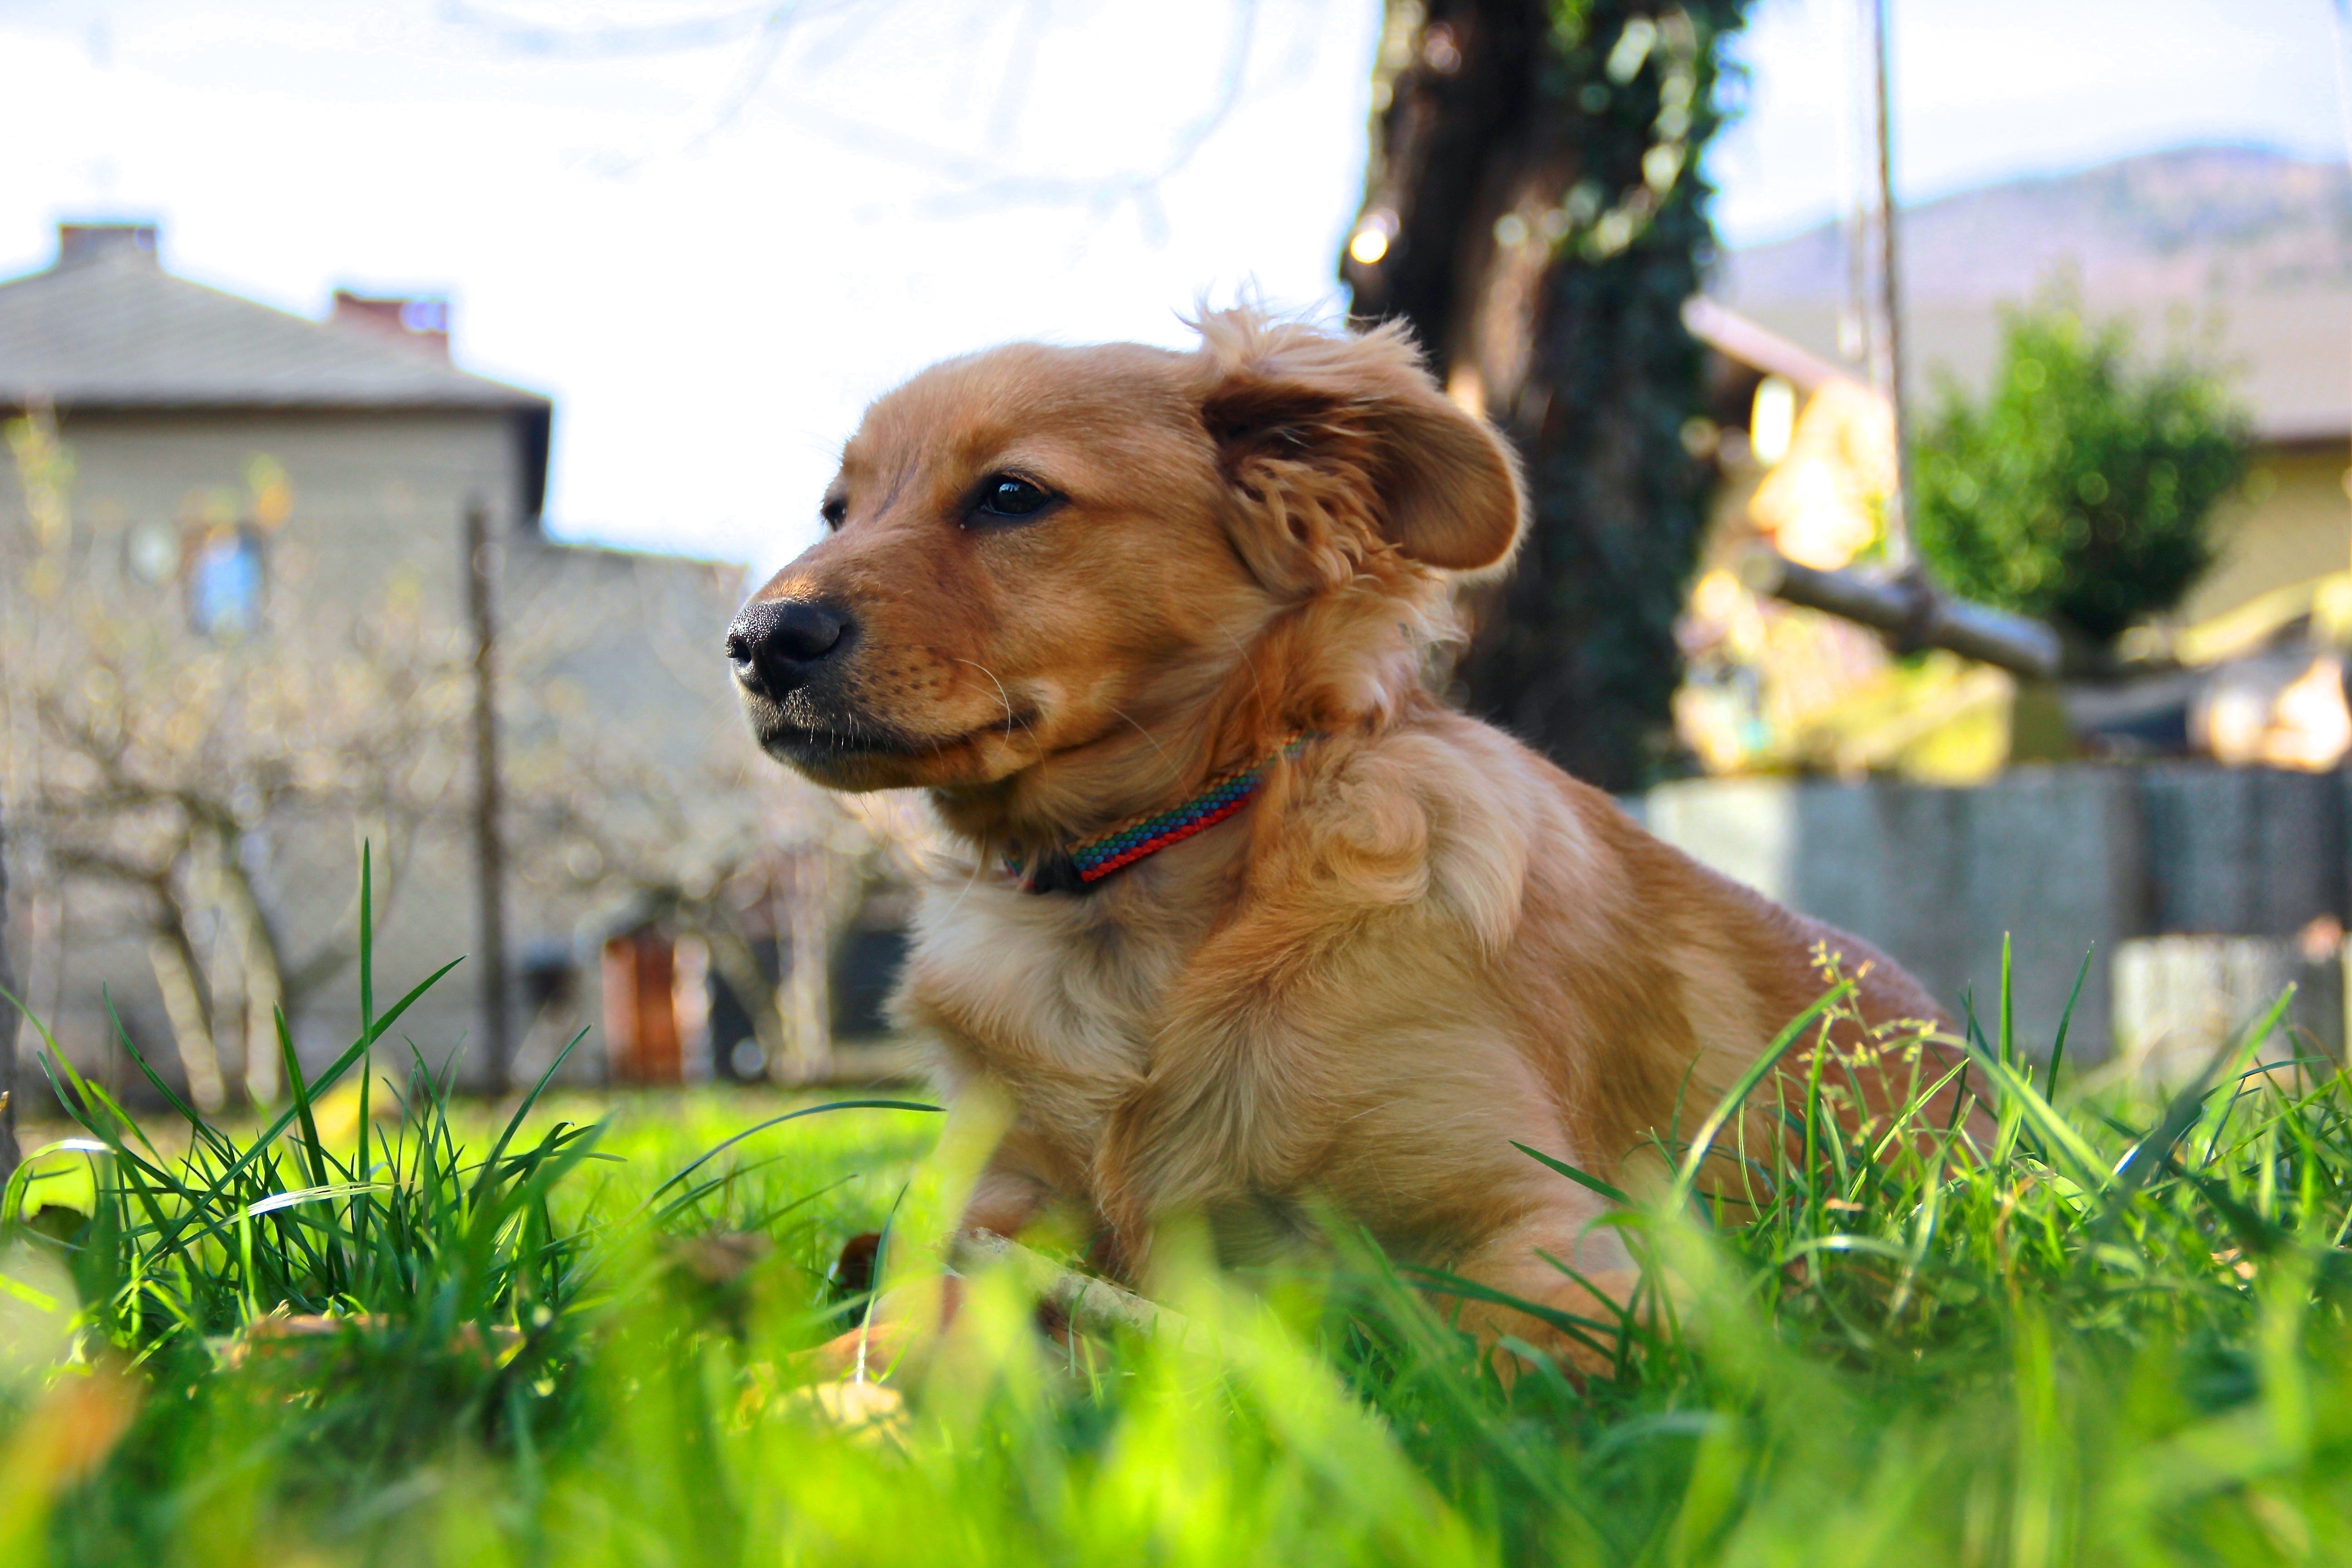
puppy, dog, mammal, golden retriever, vertebrate, labrador retriever, dog breed, retriever, dog like mammal, dog breed group, nova scotia duck tolling retriever